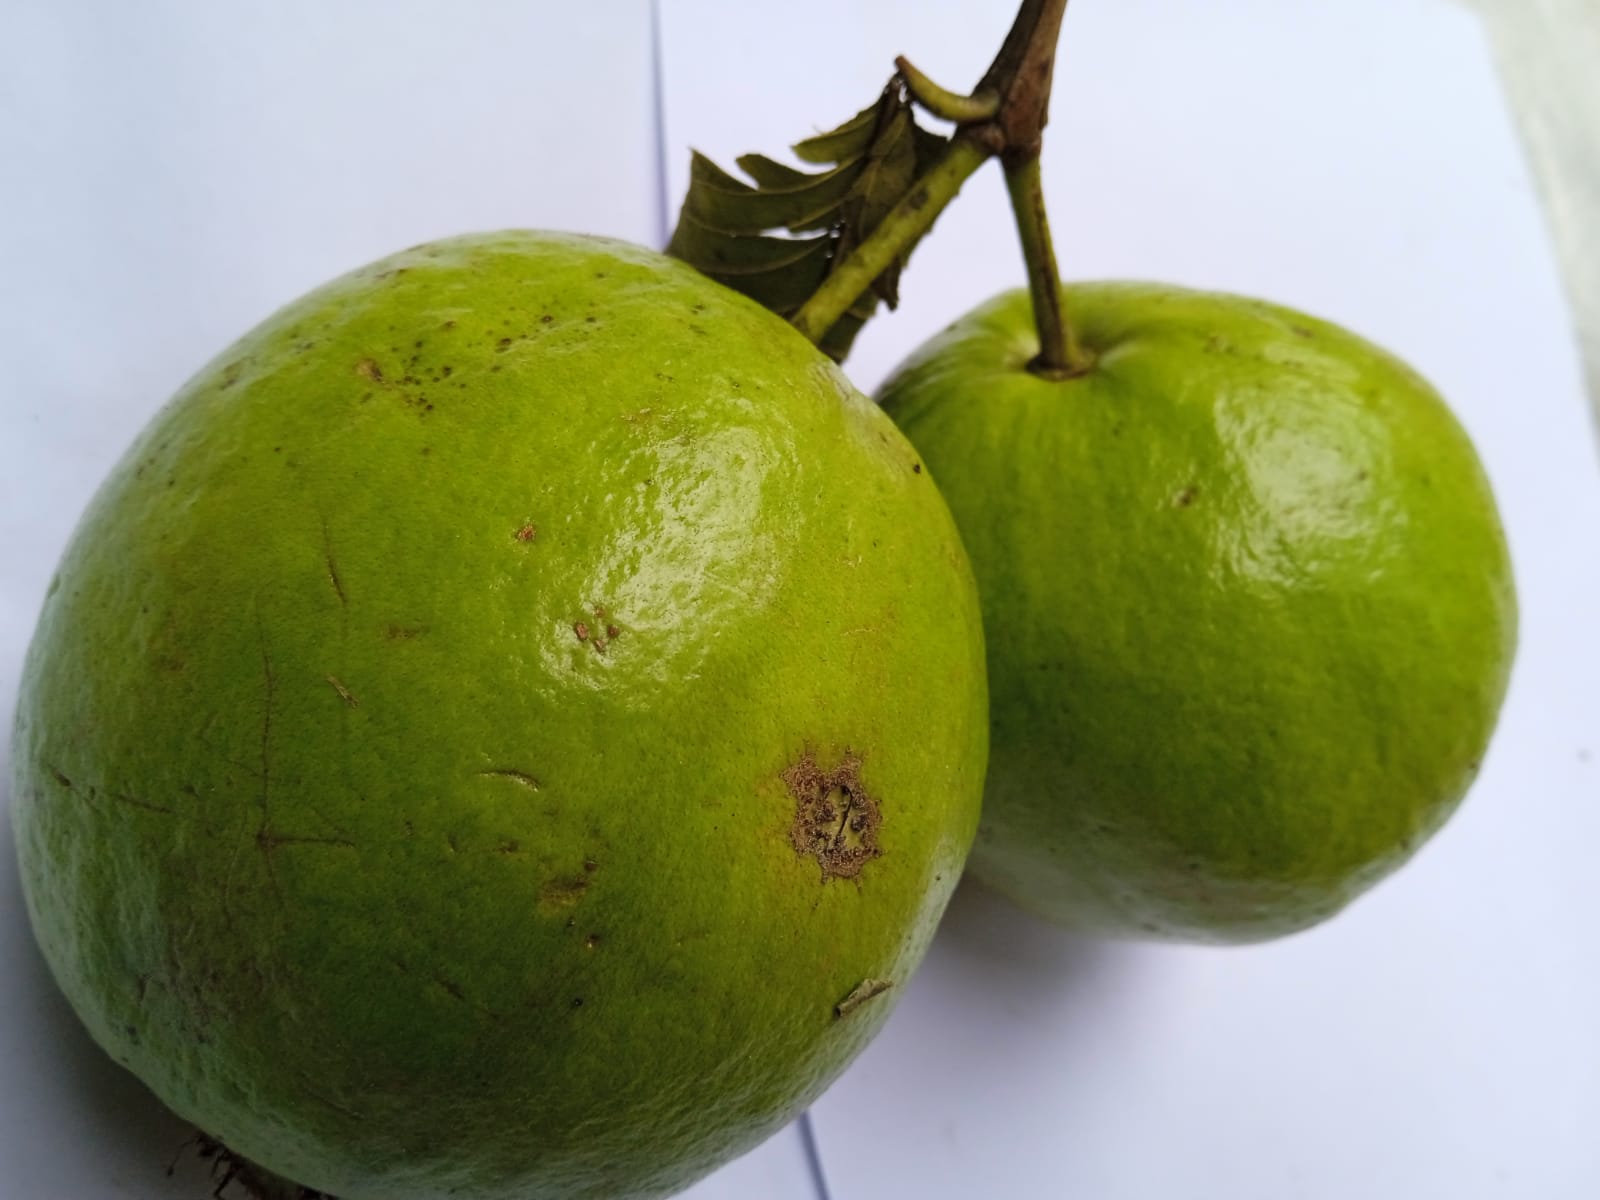
Fruit: guava
Condition: fresh